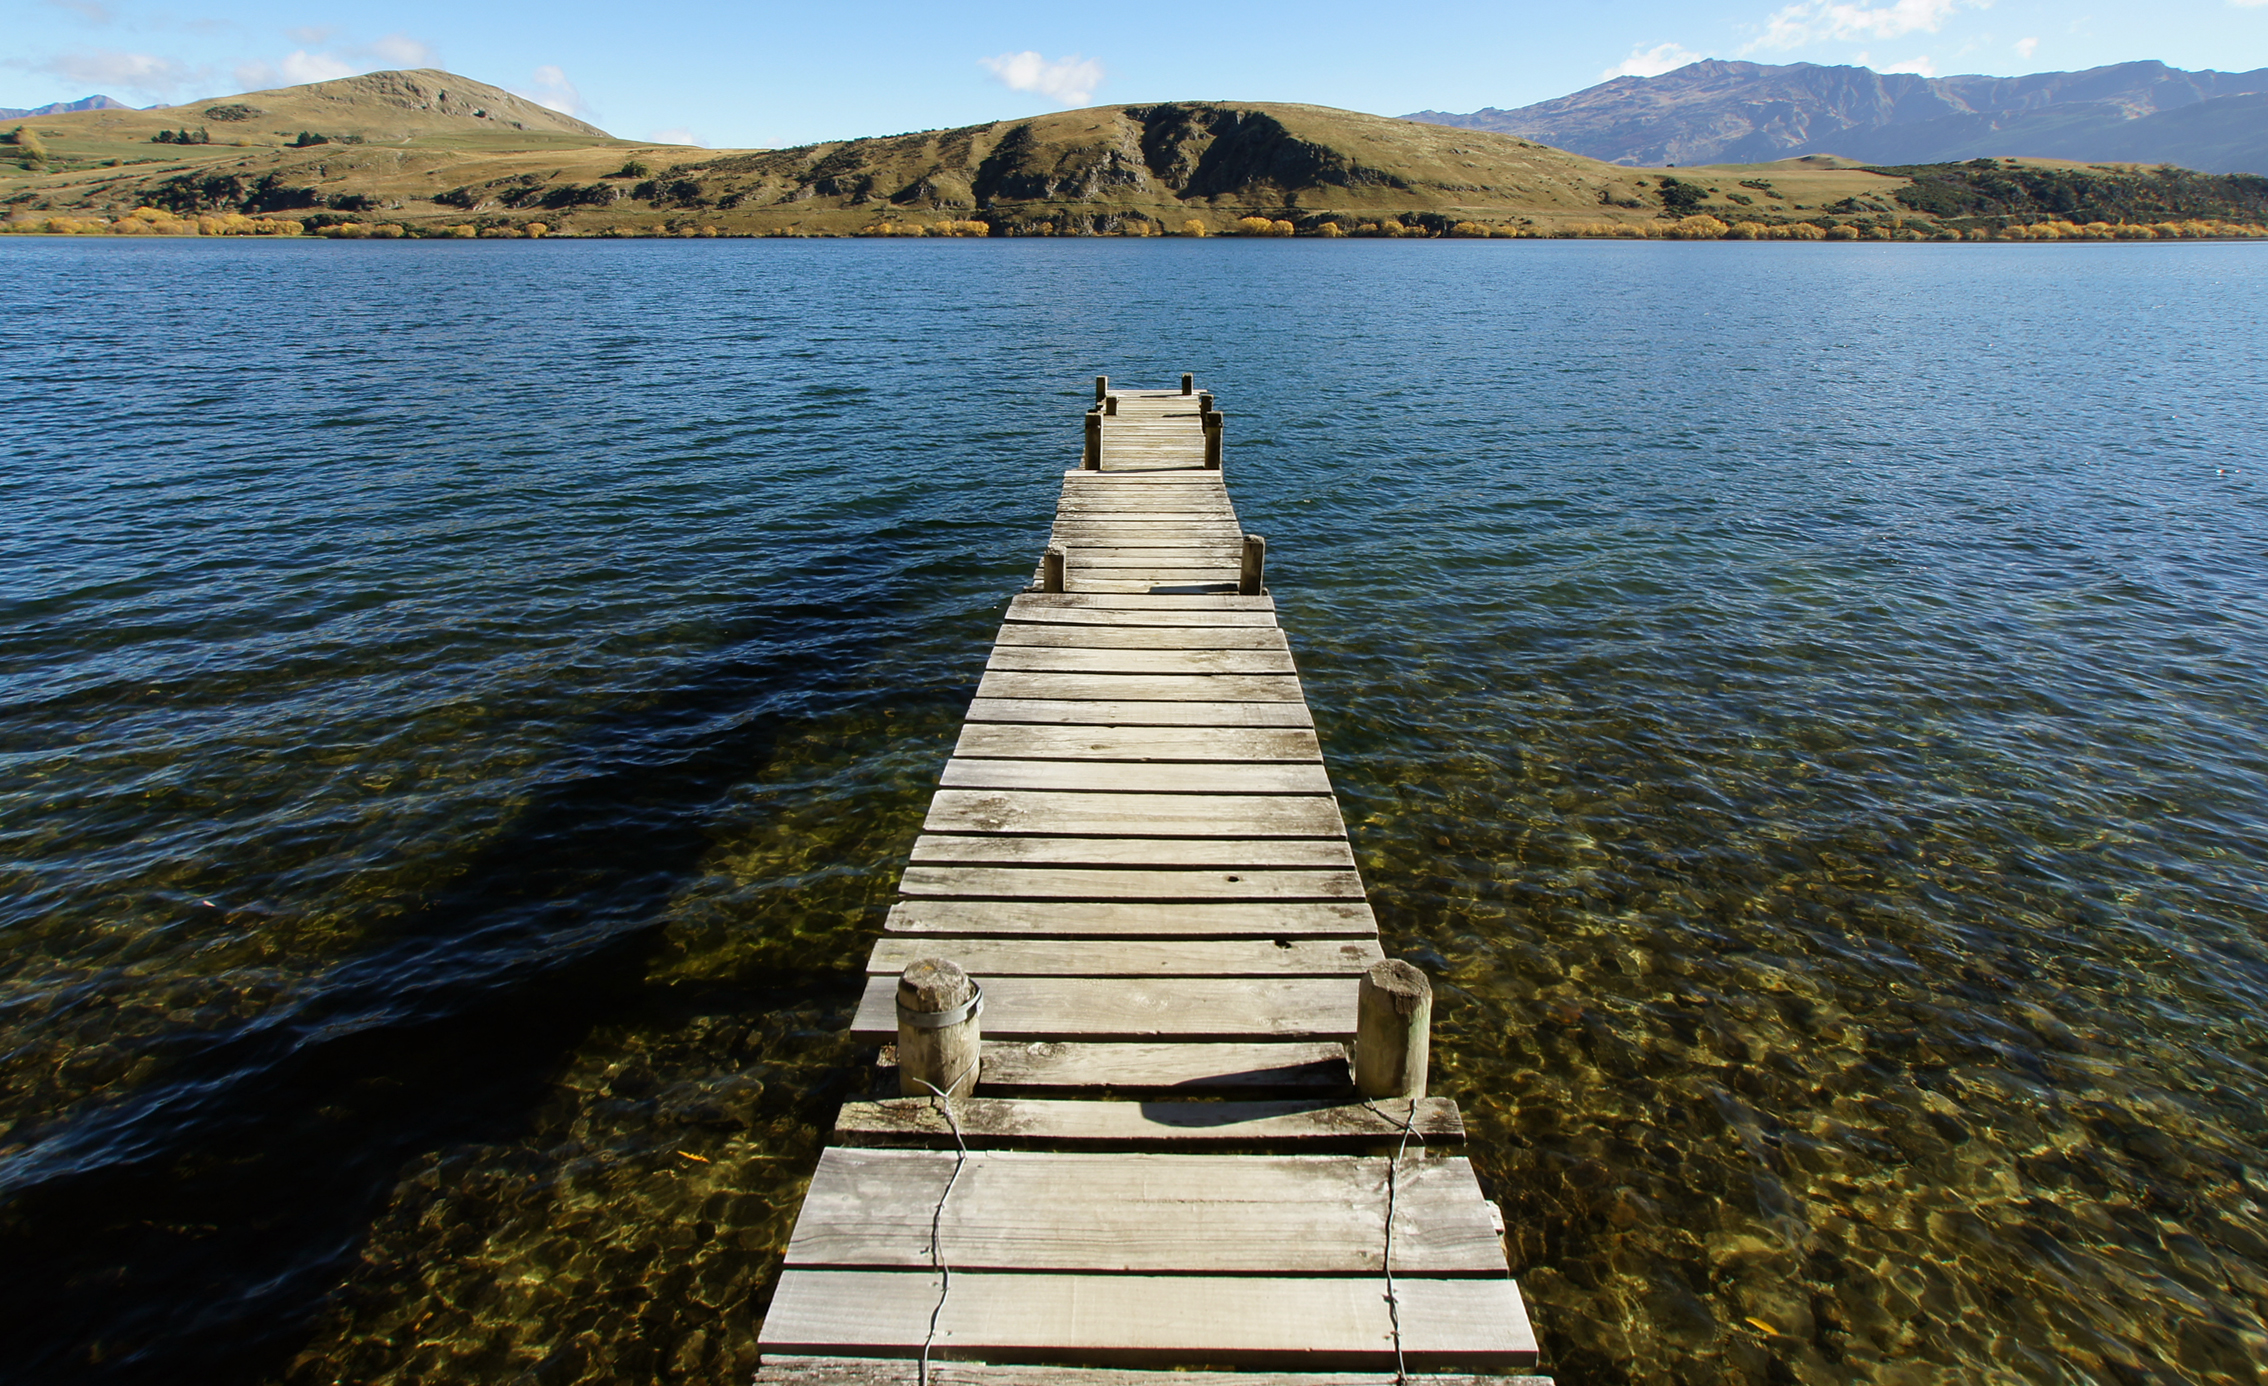
sea, coast, water, horizon, dock, bridge, shore, lake, pier, walkway, reflection, tower, bay, reservoir, jetty, body of water, otago, queenstown, lakehayes, sonydslra580, lakewater, 1118mmf4556